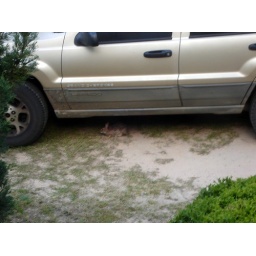
I opened my door to go to work this morning and this little bunny was sitting there under my Jeep munching grass.